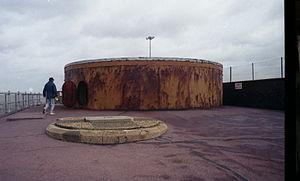
La tourelle est un dispositif placé sur un véhicule qui permet d'orienter l'armement dont elle dispose, tout en le maintenant sous protection.